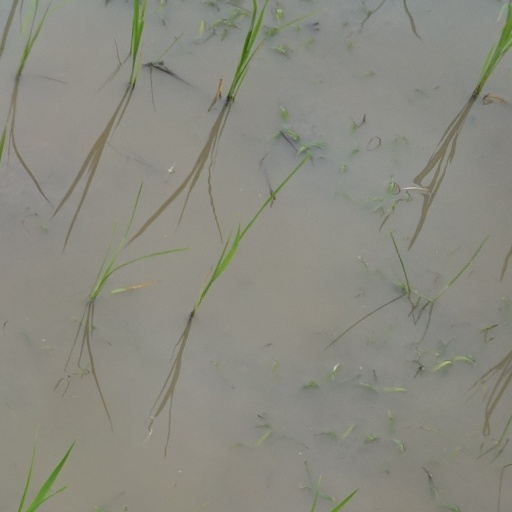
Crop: rice